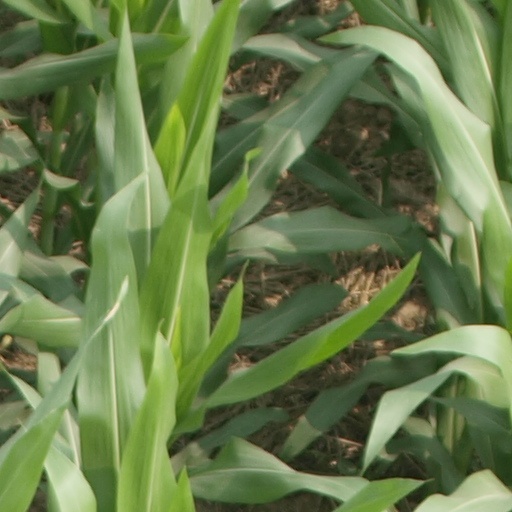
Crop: maize; corn